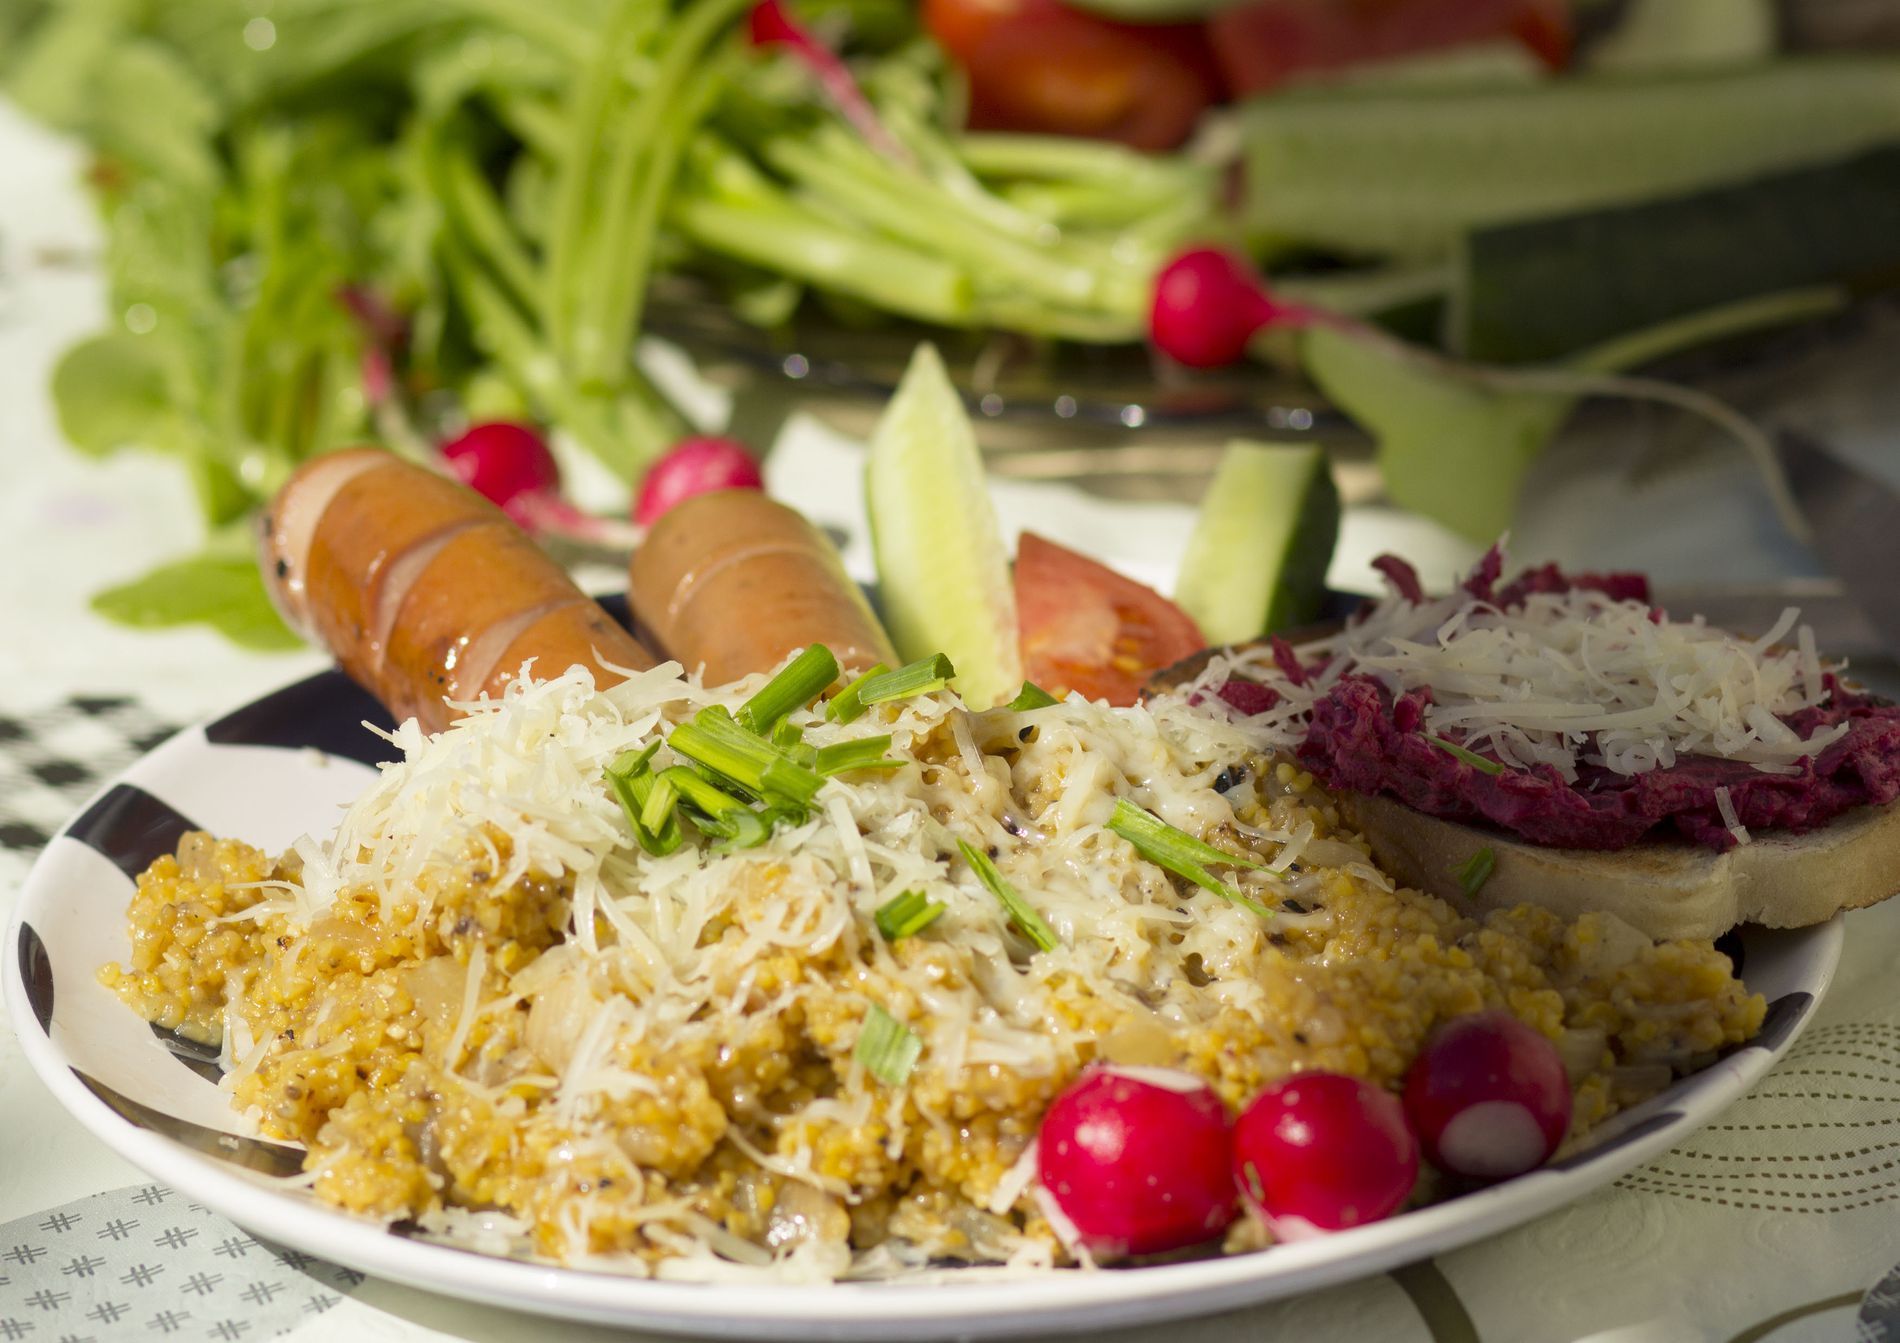
Healthy Platter
A plate of cheesy grain with sausages, radishes, cucumber slices, beetroot toast, and fresh vegetables in the background.
A close-up shot highlighting a well-plated meal with a sharp focus on the textures of the dish. The blurred background showcases fresh ingredients, enhancing the natural and homemade feel of the meal.
Labels: Food, Food Presentation, Meal, Brunch, Dish, Platter, Plate, Lunch, Produce, Dinner, Grain, Rice, Plant, Radish, Vegetable, Noodle, Table